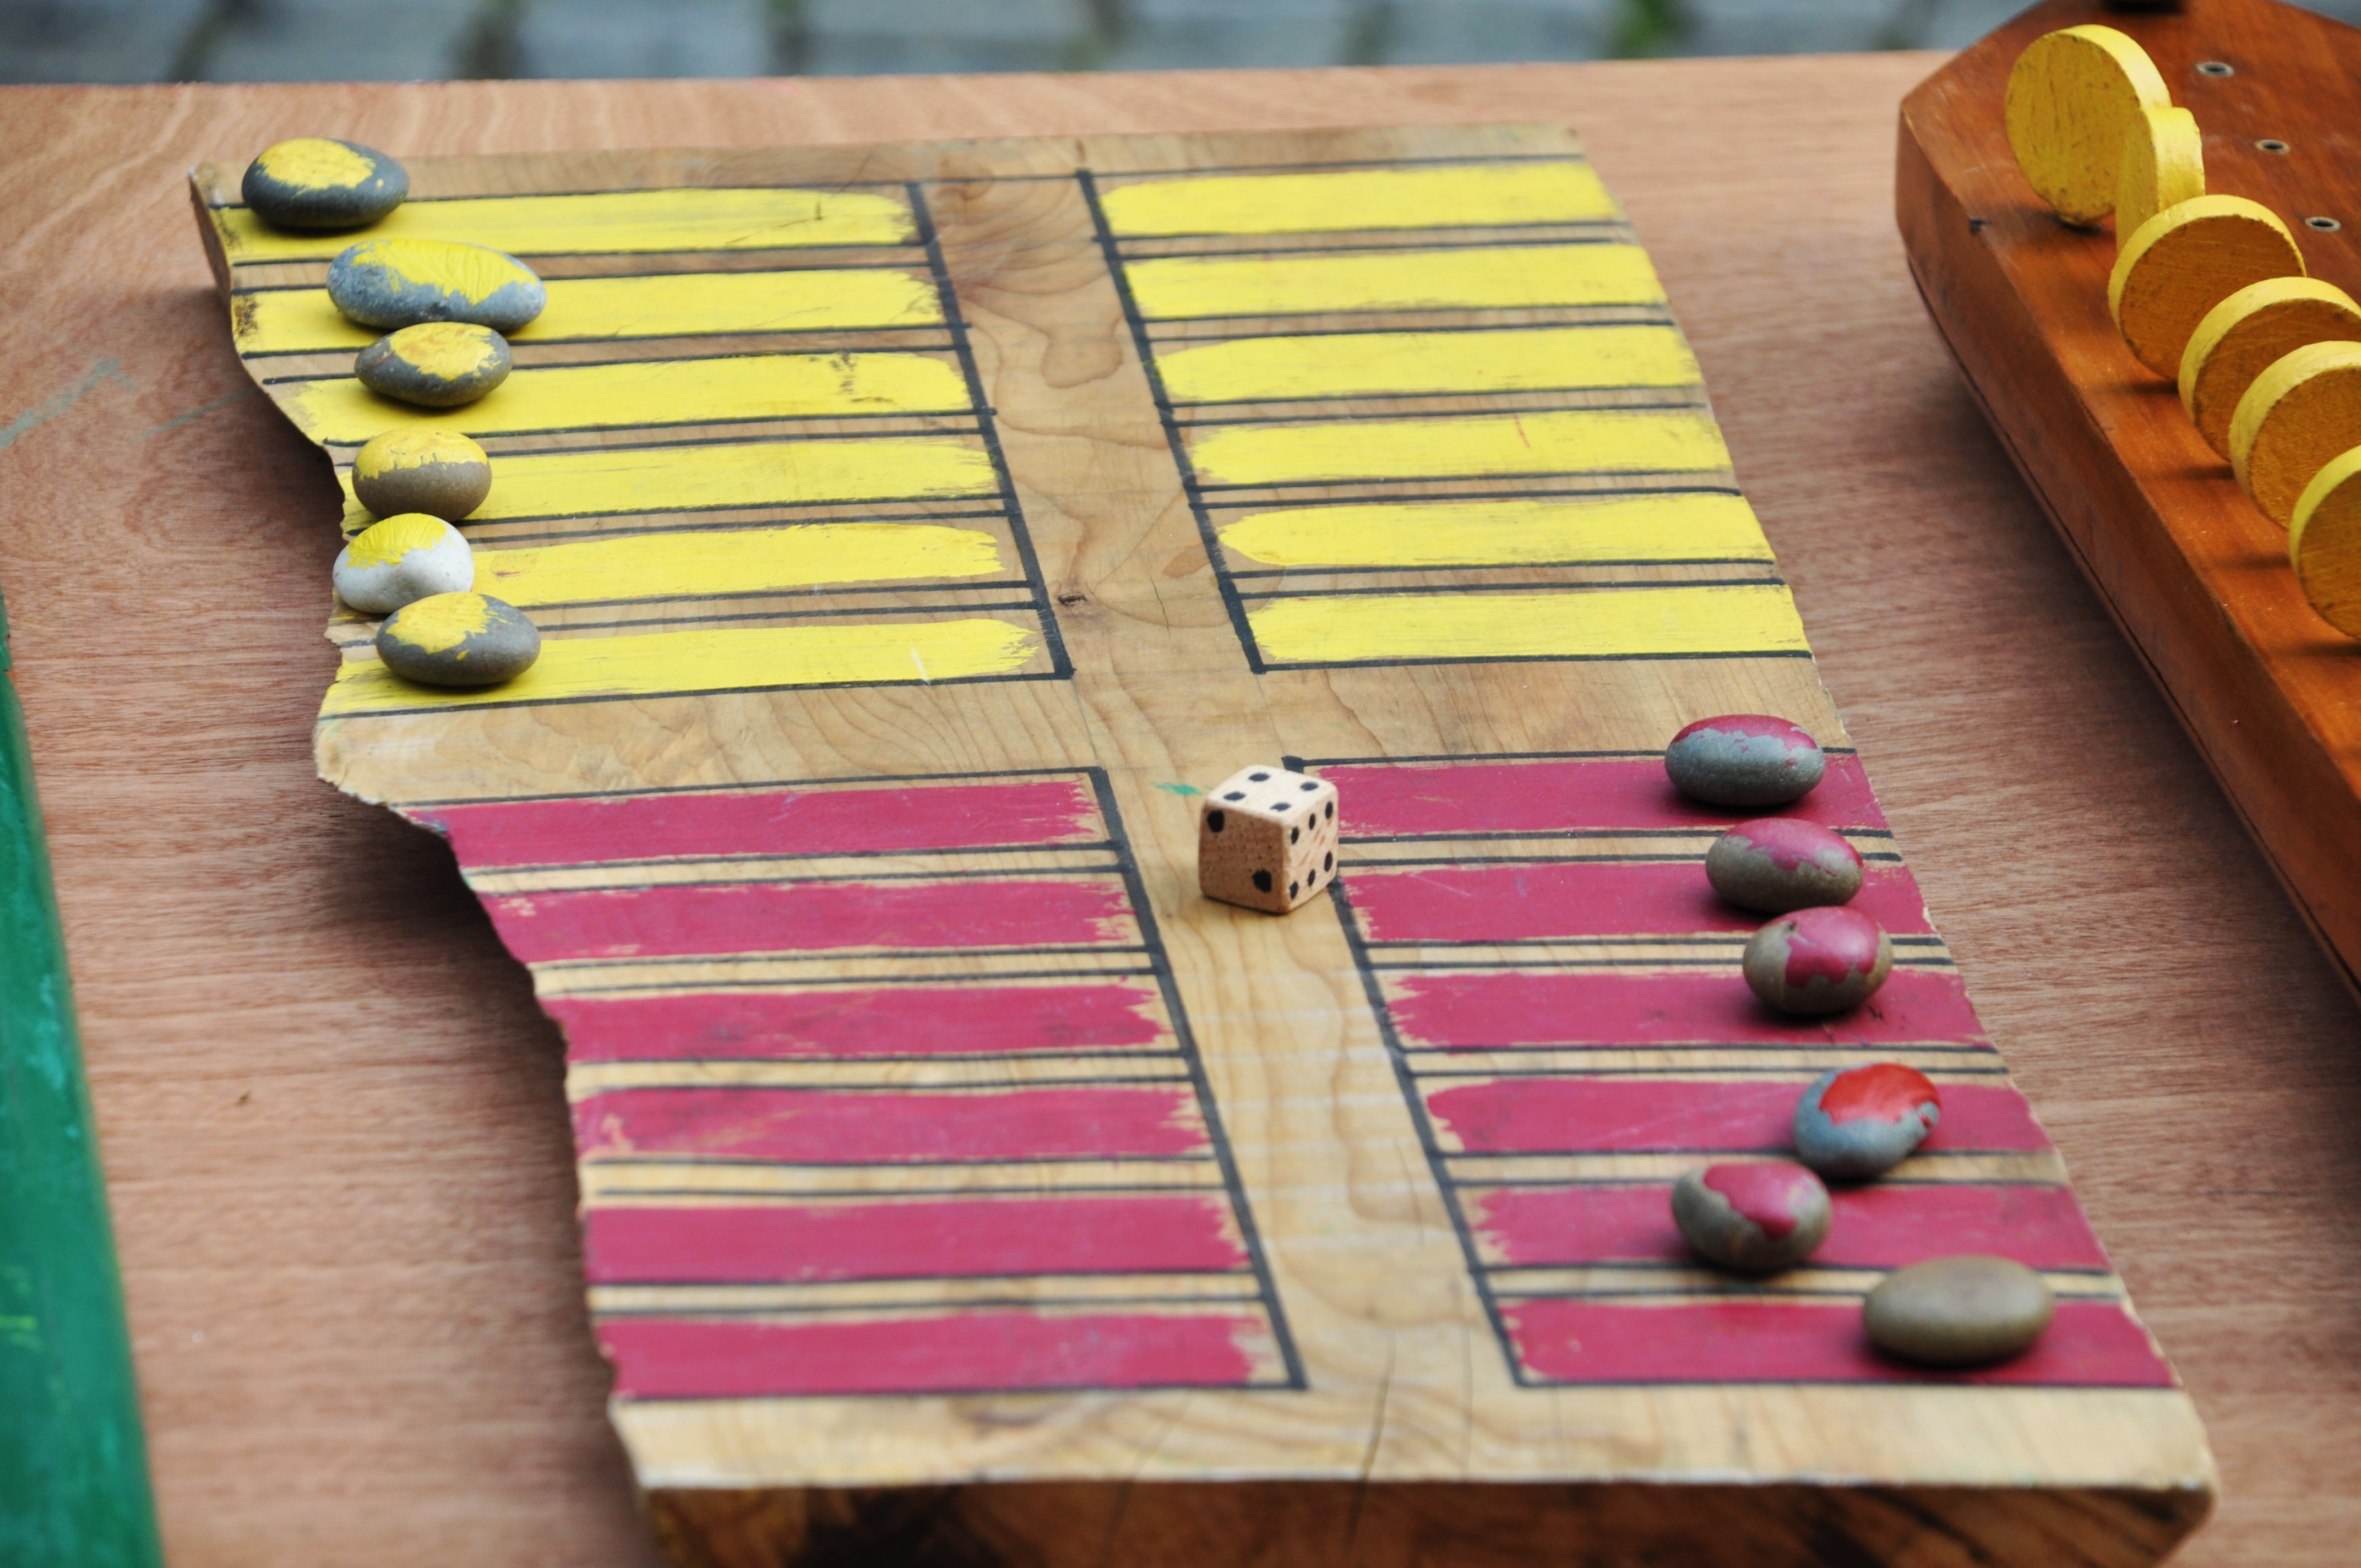
table, wood, play, old, france, produce, toy, playful, of, chess, ladies, games, medieval festival, xylophone, tokens, gisors, wooden games, old games, toy library, pions, checkerboards, games tray, indoor games and sports, tabletop game